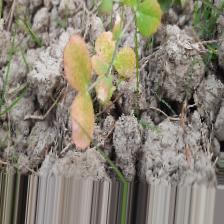
Label: Lentil Rust